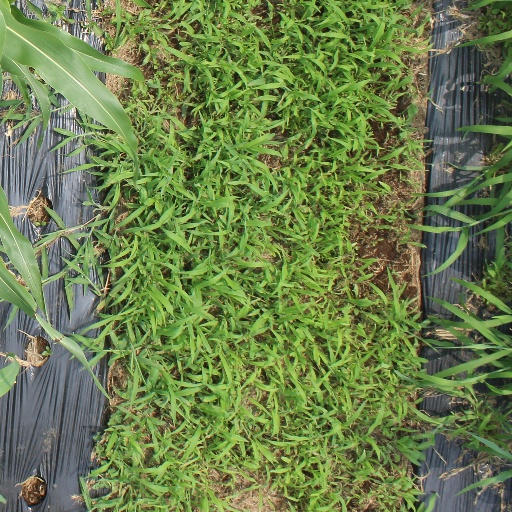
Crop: sorghum